Binchōtan

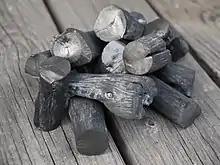
Binchō-tan, or white charcoal

Binchō-tan, also called white charcoal or "binchō-zumi," is a type of high-quality charcoal traditionally used in Japanese cooking. Its use dates back to the Edo period when during the Genroku era, a craftsman named Bichū-ya Chōzaemon began to produce it in Tanabe, Wakayama. The typical raw material used to make "binchō-tan" in Japan is oak, specifically ubame oak, now the official tree of Wakayama Prefecture. Wakayama continues to be a major producer of high-quality charcoal, with the town of Minabe, Wakayama, producing more "binchō-tan" than any other town in Japan. "Binchō-tan" produced in Wakayama is referred to as , Kishū being the old name of Wakayama.